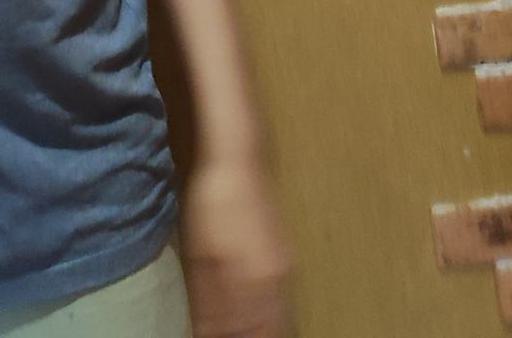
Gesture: no_gesture